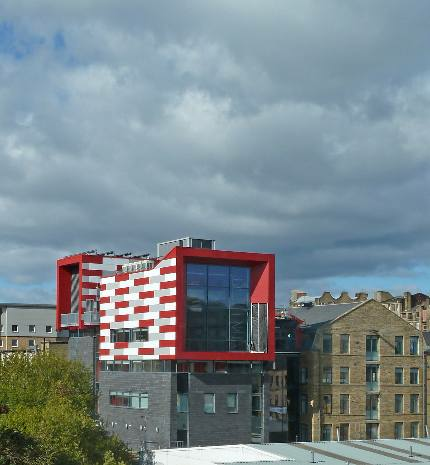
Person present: No